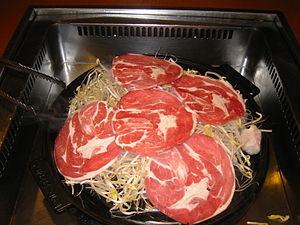
Yakiniku est une méthode japonaise de cuisson des viandes et des légumes au charbon de bois, au gaz ou sur une plaque chauffante. L'ingrédient principal est du bœuf mariné, bien qu'on puisse trouver d'autres viandes comme le poulet ou les abats. Le yakiniku se sert également accompagné de légumes comme des piments, des carottes, des champignons, des oignons, des kimchi, etc. Bien que non conventionnel, il peut arriver que l'on serve aussi du poisson.